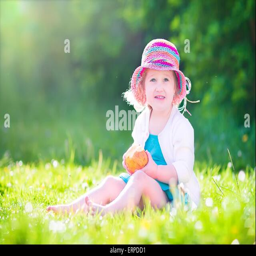
happy beautiful little girl wearing a blue dress and colorful straw hat eating big fresh apple as healthy snack